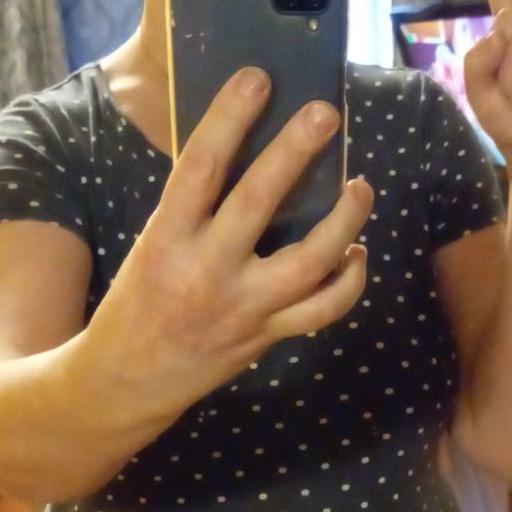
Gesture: no_gesture